Staining

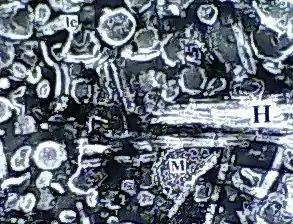
Example of negative staining

A simple staining method for bacteria that is usually successful, even when the positive staining methods fail, is to use a negative stain. This can be achieved by smearing the sample onto the slide and then applying nigrosin (a black synthetic dye) or India ink (an aqueous suspension of carbon particles). After drying, the microorganisms may be viewed in bright field microscopy as lighter inclusions well-contrasted against the dark environment surrounding them. Negative staining is able to stain the background instead of the organisms because the cell wall of microorganisms typically has a negative charge which repels the negatively charged stain. The dyes used in negative staining are acidic. Note: negative staining is a mild technique that may not destroy the microorganisms, and is therefore unsuitable for studying pathogens.